Richard II of England

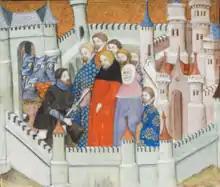
Richard's surrender to Henry at Flint Castle in Wales

In June 1399, Louis I, Duke of Orléans, gained control of the court of the insane Charles VI of France. The policy of rapprochement with the English crown did not suit Louis's political ambitions, and for this reason he found it opportune to allow Bolingbroke to leave for England. With a small group of followers, Bolingbroke landed at Ravenspurn in Yorkshire towards the end of June 1399. Insisting that his only object was to regain his own patrimony, Bolingbroke received the support of both of the preeminent northern magnates, Henry Percy, Earl of Northumberland, and Ralph Neville, Earl of Westmorland. The King had taken most of his household knights and the loyal members of his nobility with him to Ireland, so Bolingbroke experienced little resistance as he moved south. The Keeper of the Realm, Edmund, Duke of York, had little choice but to side with Bolingbroke. Meanwhile, Richard was delayed in his return from Ireland and did not land in Wales until 24 July. He made his way to Conwy, where on 12 August he met with Northumberland for negotiations. On 19 August, Richard surrendered to Bolingbroke at Flint Castle, promising to abdicate if his life were spared. Both men then made their way to Chester Castle where Richard was held in the crypt of the Agricola Tower. On the journey to London, the indignant king had to ride all the way behind Bolingbroke. On arrival, he was imprisoned in the Tower of London on 1 September.